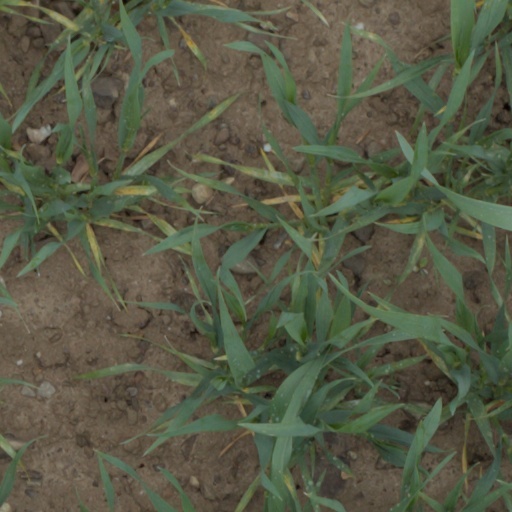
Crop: wheat